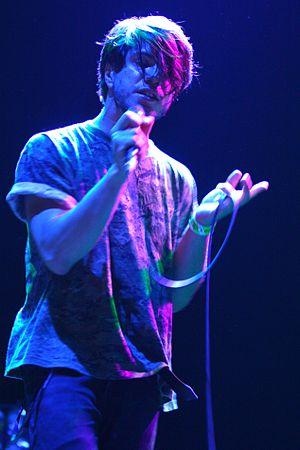
Breton est un groupe de rock britannique, originaire de Londres, en Angleterre. Son style musical est rageux, urbain et rock, et fait entrer en collision électro et art rock, beats et cordes, chant et slogans. Le groupe signe chez Fat Cat Records en 2011, et sort son premier album, Other People's Problems, en 2012. Breton est aussi un collectif multimédia, qui s’occupe aussi bien de films que de musique.